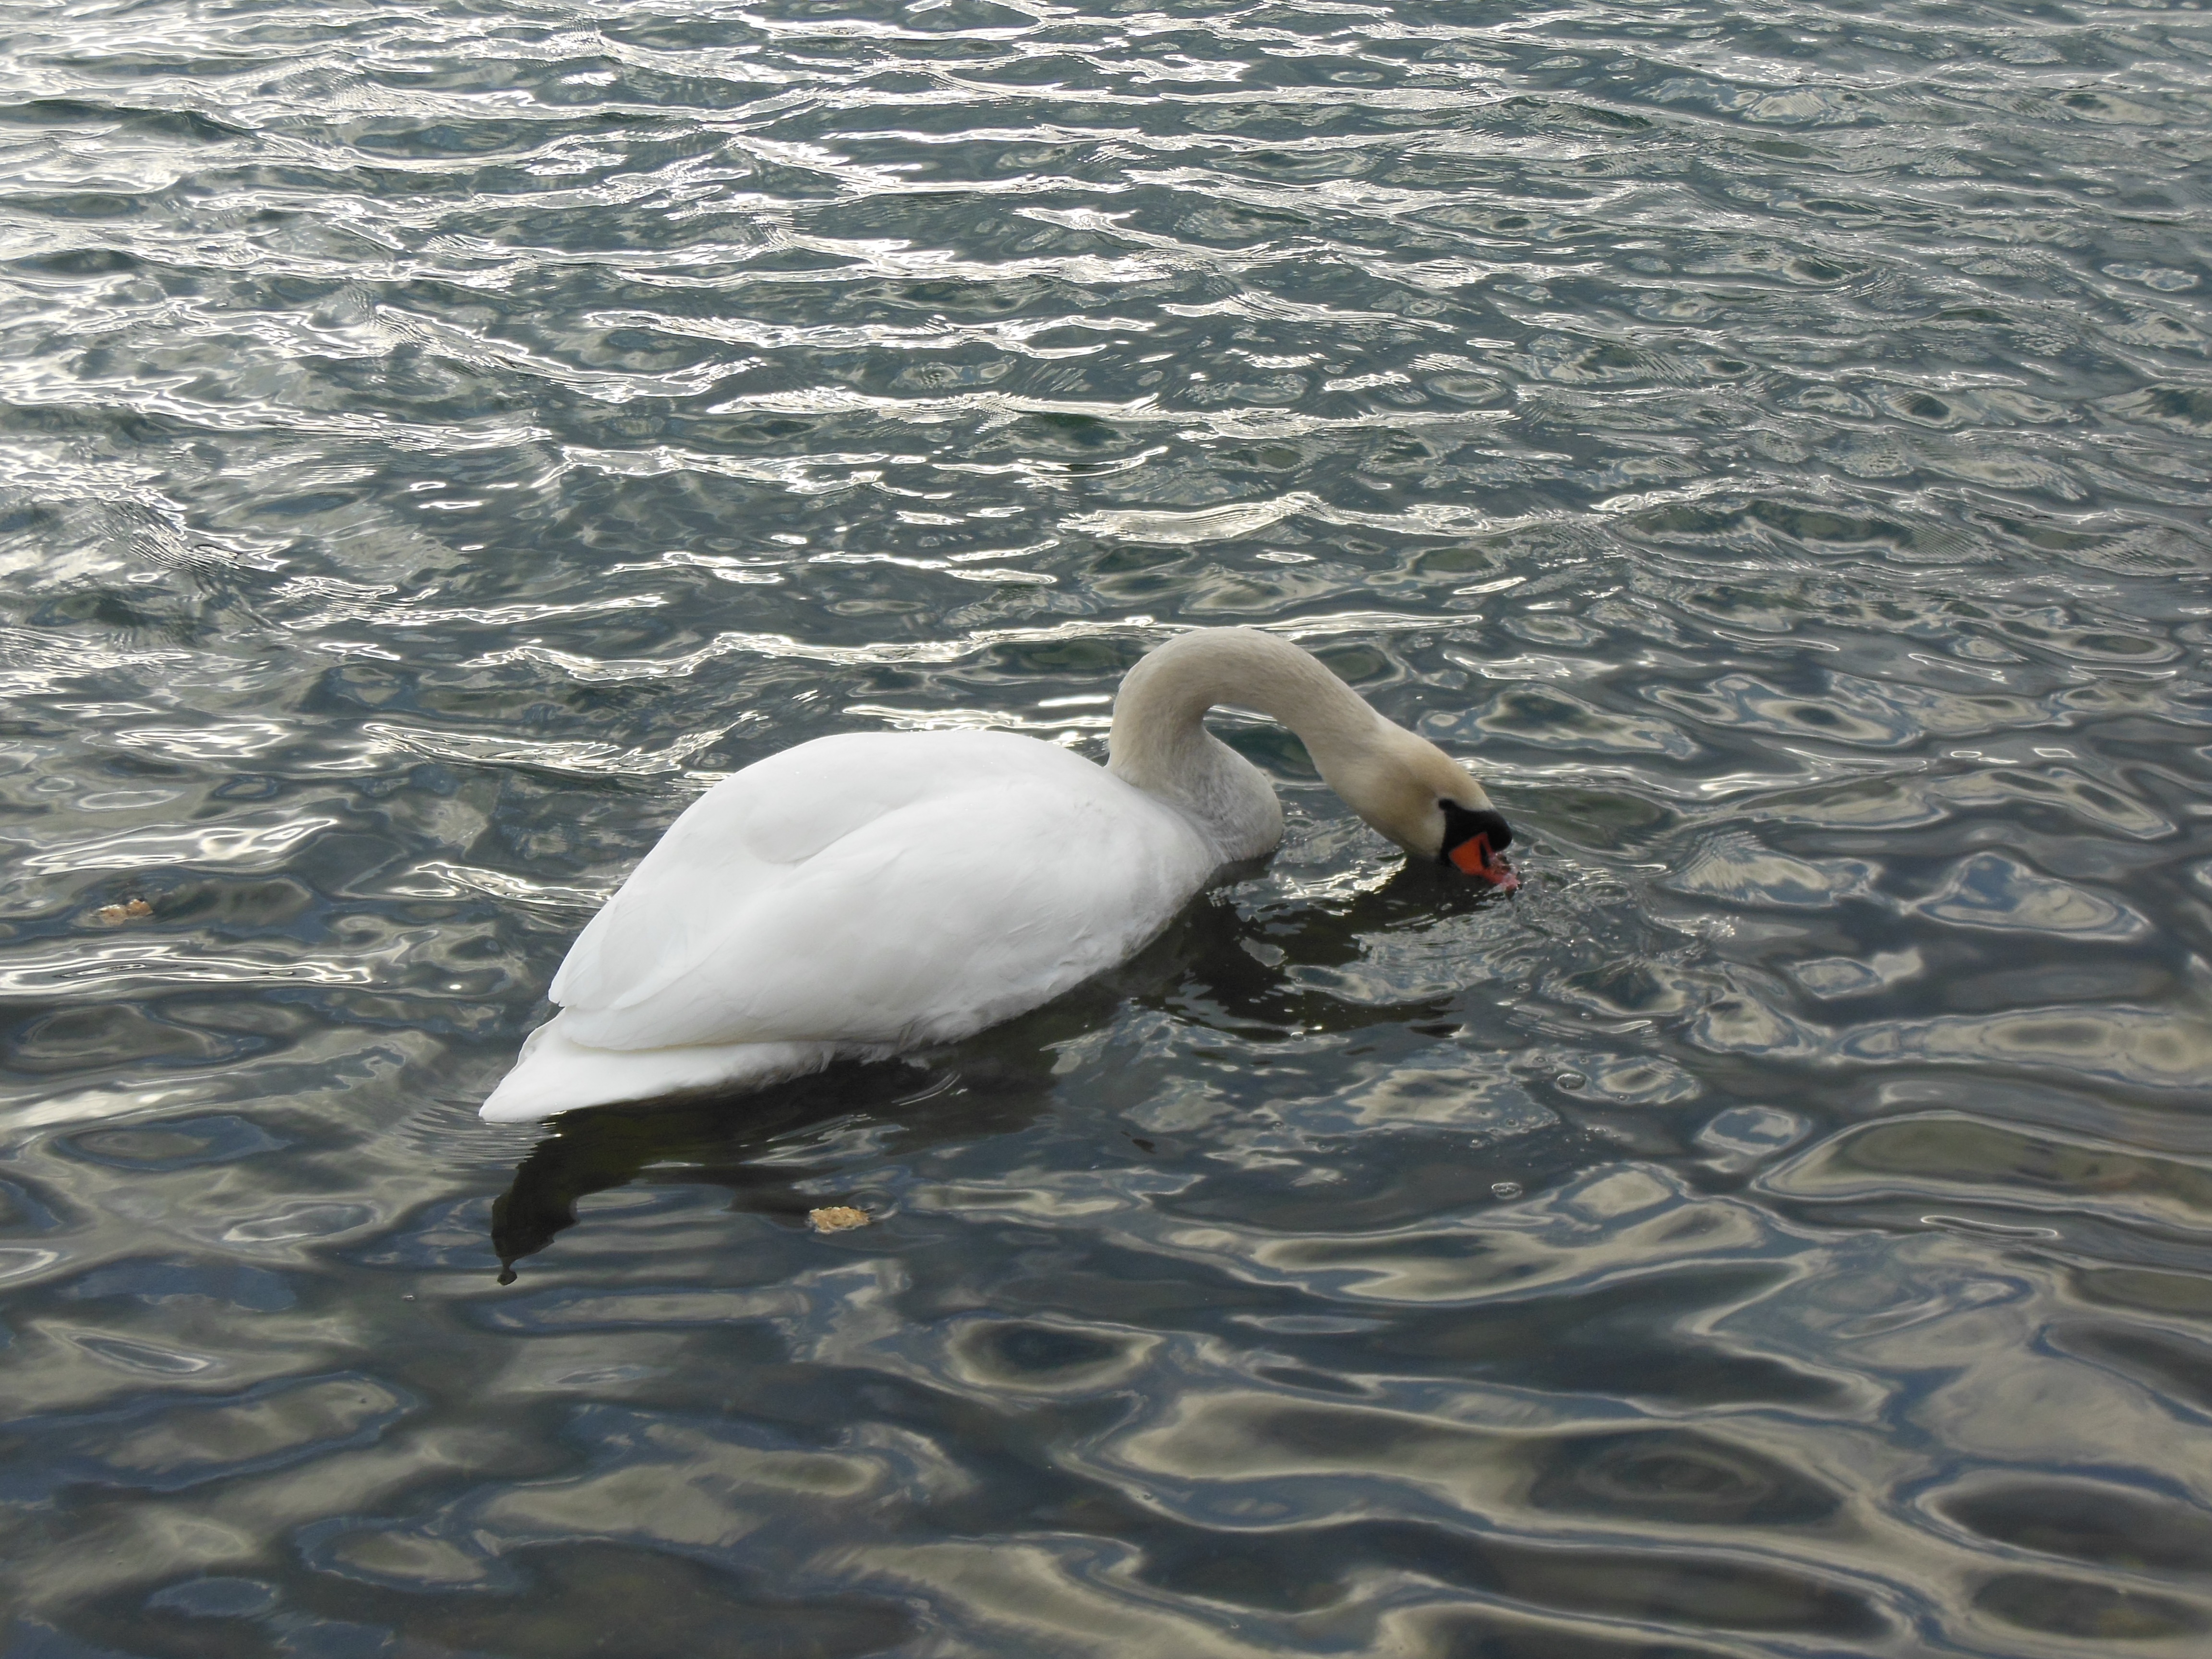
water, nature, bird, wing, white, wave, lake, beak, rest, feather, fauna, swan, mirror, vertebrate, waterfowl, water bird, m lheim, ruhr, ducks geese and swans